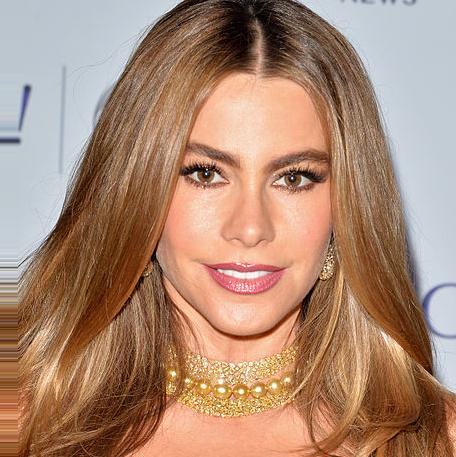
Age: 41